Coptic identity

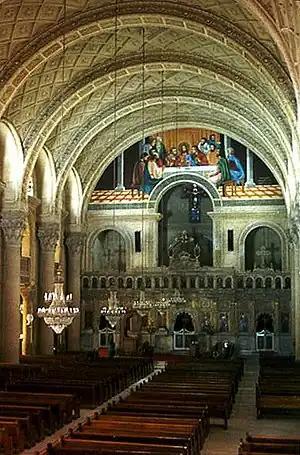

Coptic continued to flourish as a literary language in Egypt until the 13th century. It was supplanted by Egyptian Arabic toward the 16th century but remained part of the education of well-bred Copts until the middle of the 17th century, and was still taught regularly in Coptic schools. In the early 19th century, Coptic was instrumental in Champollion's success in deciphering the Egyptian hieroglyphs. In 1809, Champollion wrote to his brother: "I give myself up entirely to Coptic [...] I wish to know Egyptian like my French, because on that language will be based my great work on the Egyptian papyri." A Coptic priest and scholar, Youhanna Chiftichi, taught Champollion how to read and write Coptic until he became fluent, to the point of composing his famous "Coptic grammar and dictionary", which was submitted for publication in 1815.